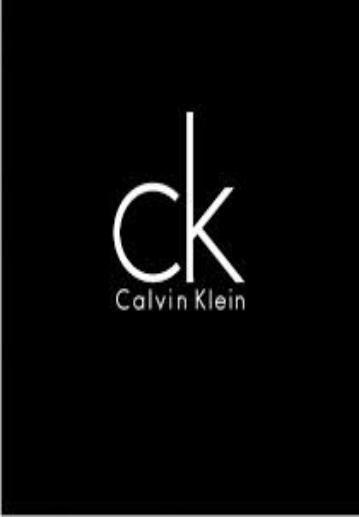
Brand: Ck Calvin Klein-1
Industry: Clothes